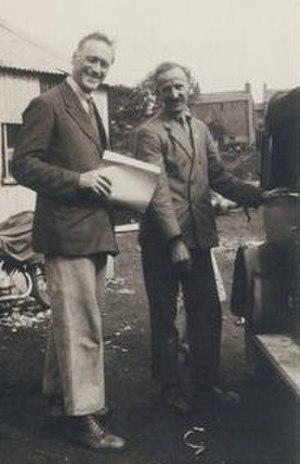
Pierre Ceresole et Jean Inebnit à Brynmawr , Grande-Bretagne, 1931.
Pierre Ceresole était un ingénieur suisse. Il est principalement connu comme pacifiste, objecteur de conscience, quaker et fondateur du Service civil international.